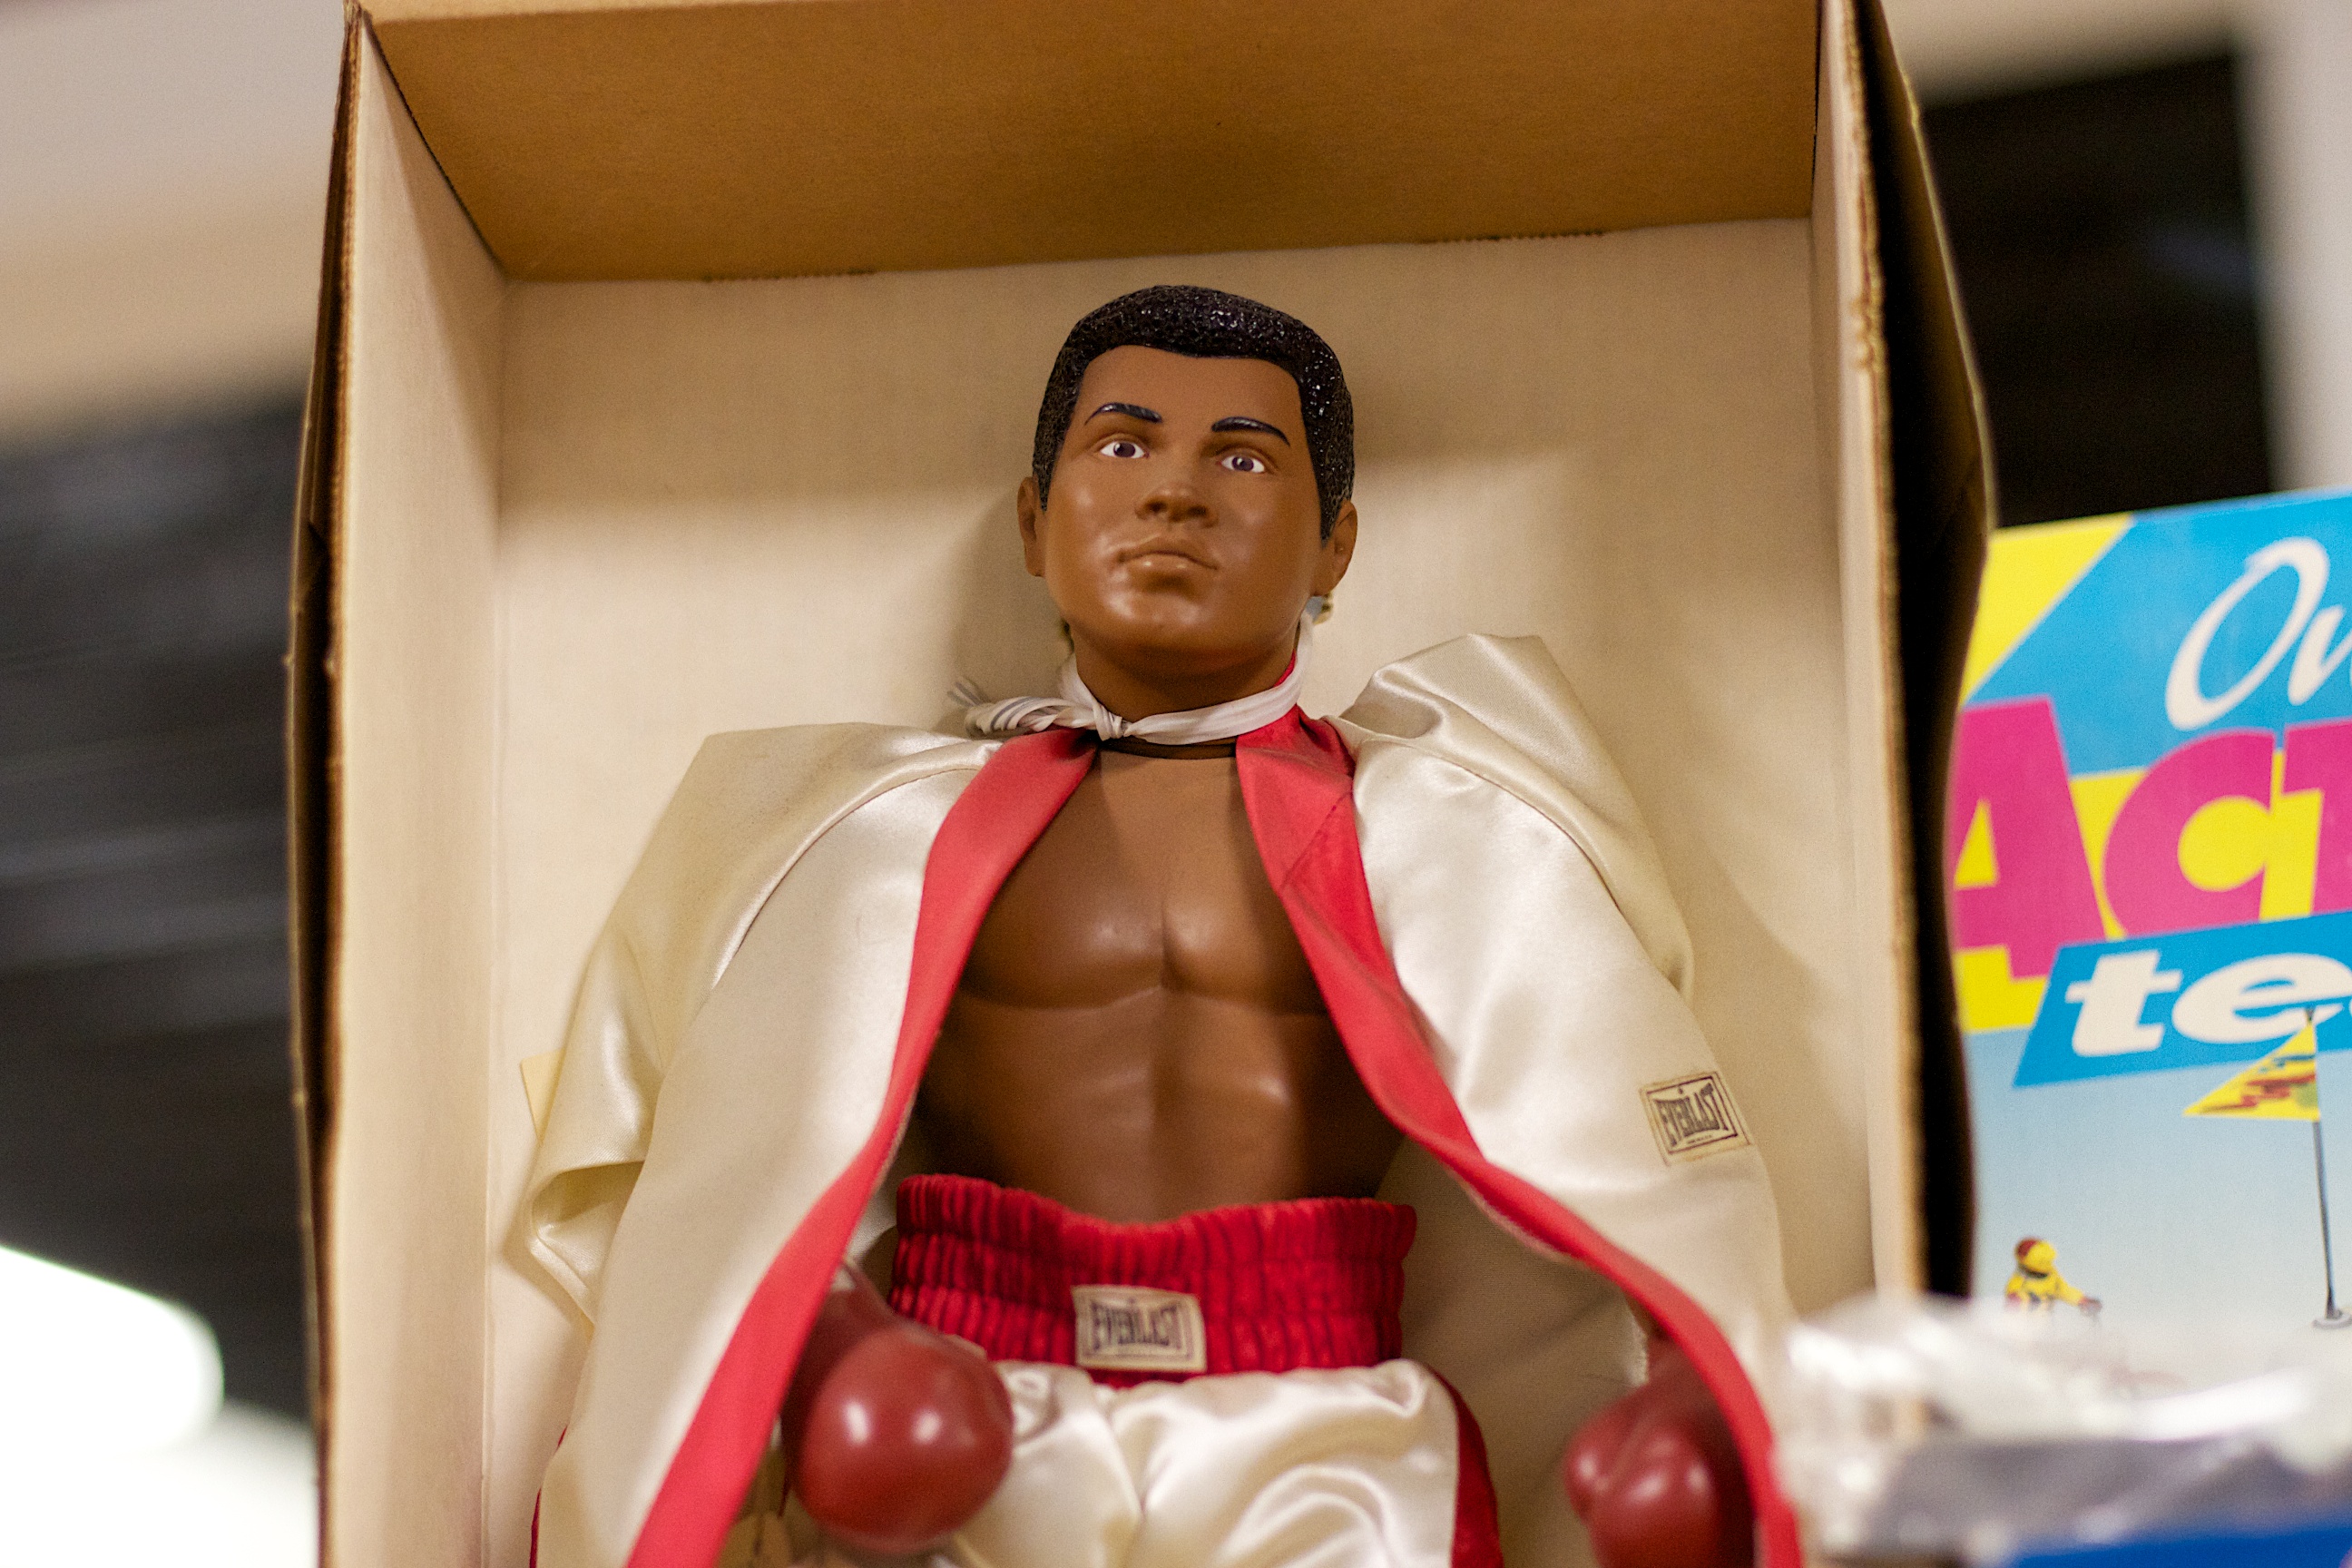
toy